Hypergiant

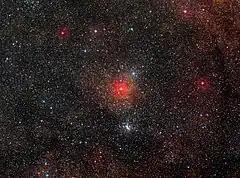
Field surrounding the yellow hypergiant star HR 5171

Yellow hypergiants typically have late A to early K spectra. However, A-type hypergiants can also be called white hypergiants.